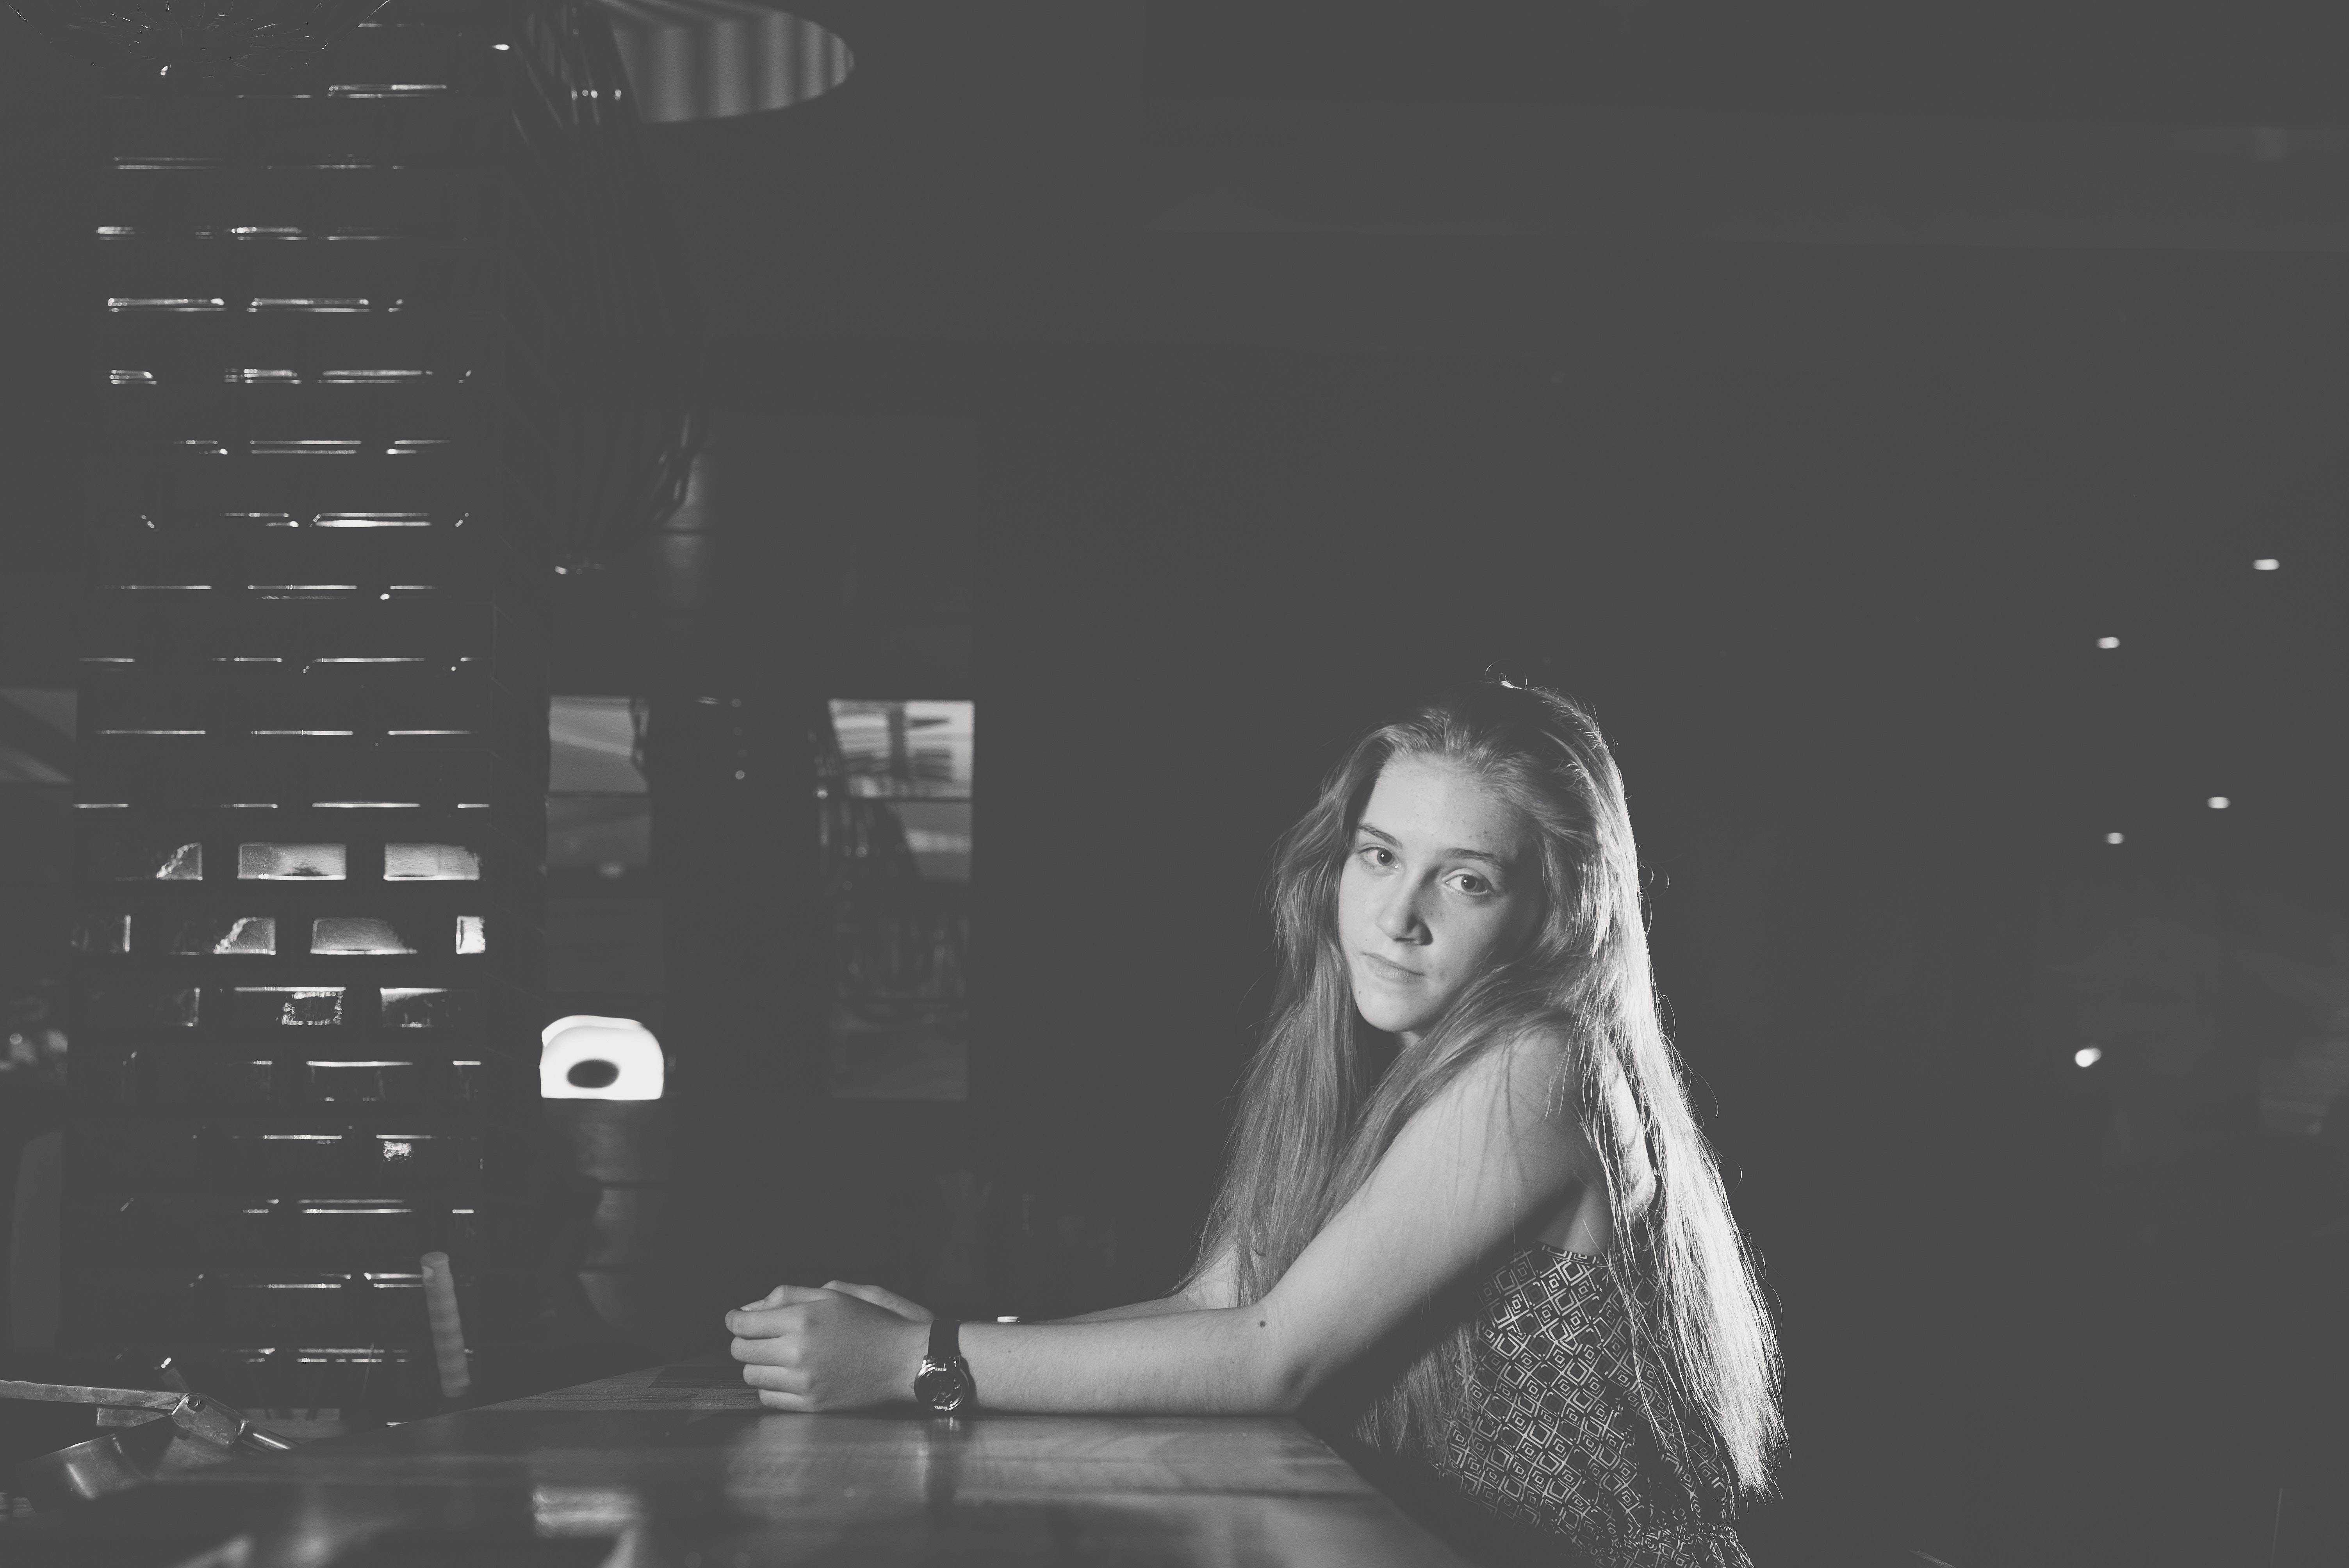
black, photograph, white, black and white, monochrome, monochrome photography, beauty, photography, snapshot, blond, standing, flash photography, sitting, portrait photography, fun, smile, long hair, darkness, room, dress, night, portrait, photo shoot, cloud, stock photography, style